Cornelis Jacobsz Delff

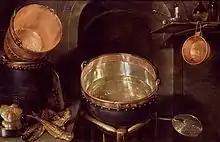
Still-Life of Kitchen Utensils

Delff was born in Gouda. According to Houbraken he was first a pupil of his father Jacob Delff, and then of Cornelis van Haarlem. He was the brother of the painter Willem Jacobsz Delff and a good painter of still lifes.